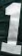
Number: 1